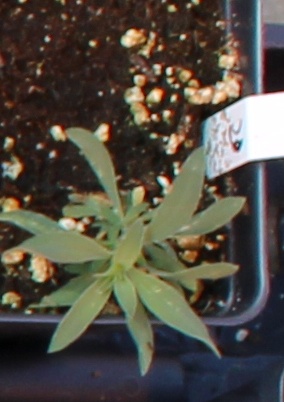
Label: Kochia